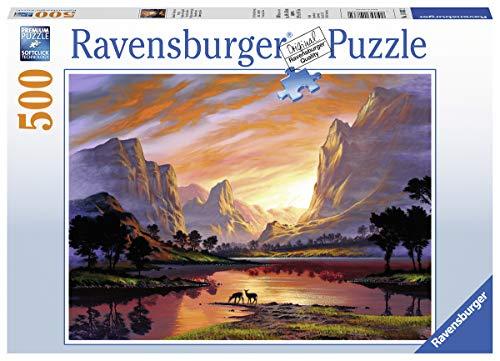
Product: Ravensburger Tranquil Sunset 14833 500 Piece Puzzle for Adults, Every Piece is Unique, Softclick Technology Means Pieces Fit Together Perfectly
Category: Toys & Games | Puzzles | Jigsaw Puzzles
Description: Great Condition.
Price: $14.99
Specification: ProductDimensions:13.2x9x1.5inches|ItemWeight:8.8ounces|ShippingWeight:1.11pounds(Viewshippingratesandpolicies)|ASIN:B07MWWLB1L|Itemmodelnumber:14833|Manufacturerrecommendedage:12yearsandup